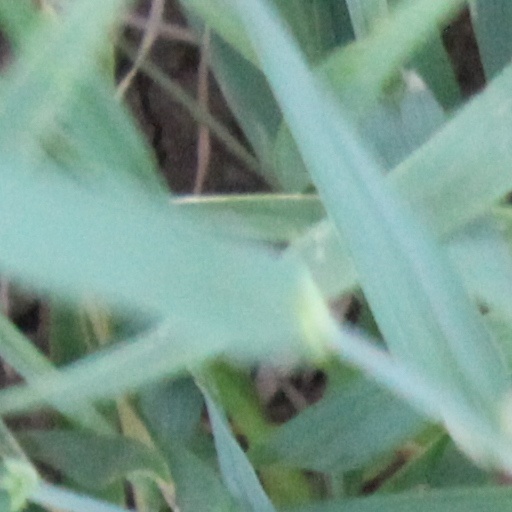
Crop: wheat